2016–17 Miami Hurricanes men's basketball team

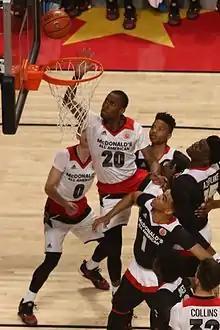
Dewan Huell at the 2016 McDonald's All-American Game

!colspan=12 style=| ACC Regular Season